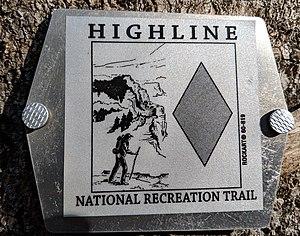
National Recreation Trail, ou NRT, est un type de classement dont peut bénéficier un sentier aux États-Unis. Il concerne aussi bien les sentiers de randonnée que les sentiers maritimes et les sentiers aquatiques, par exemple. Plus de 1 200 voies sont ainsi désignées.